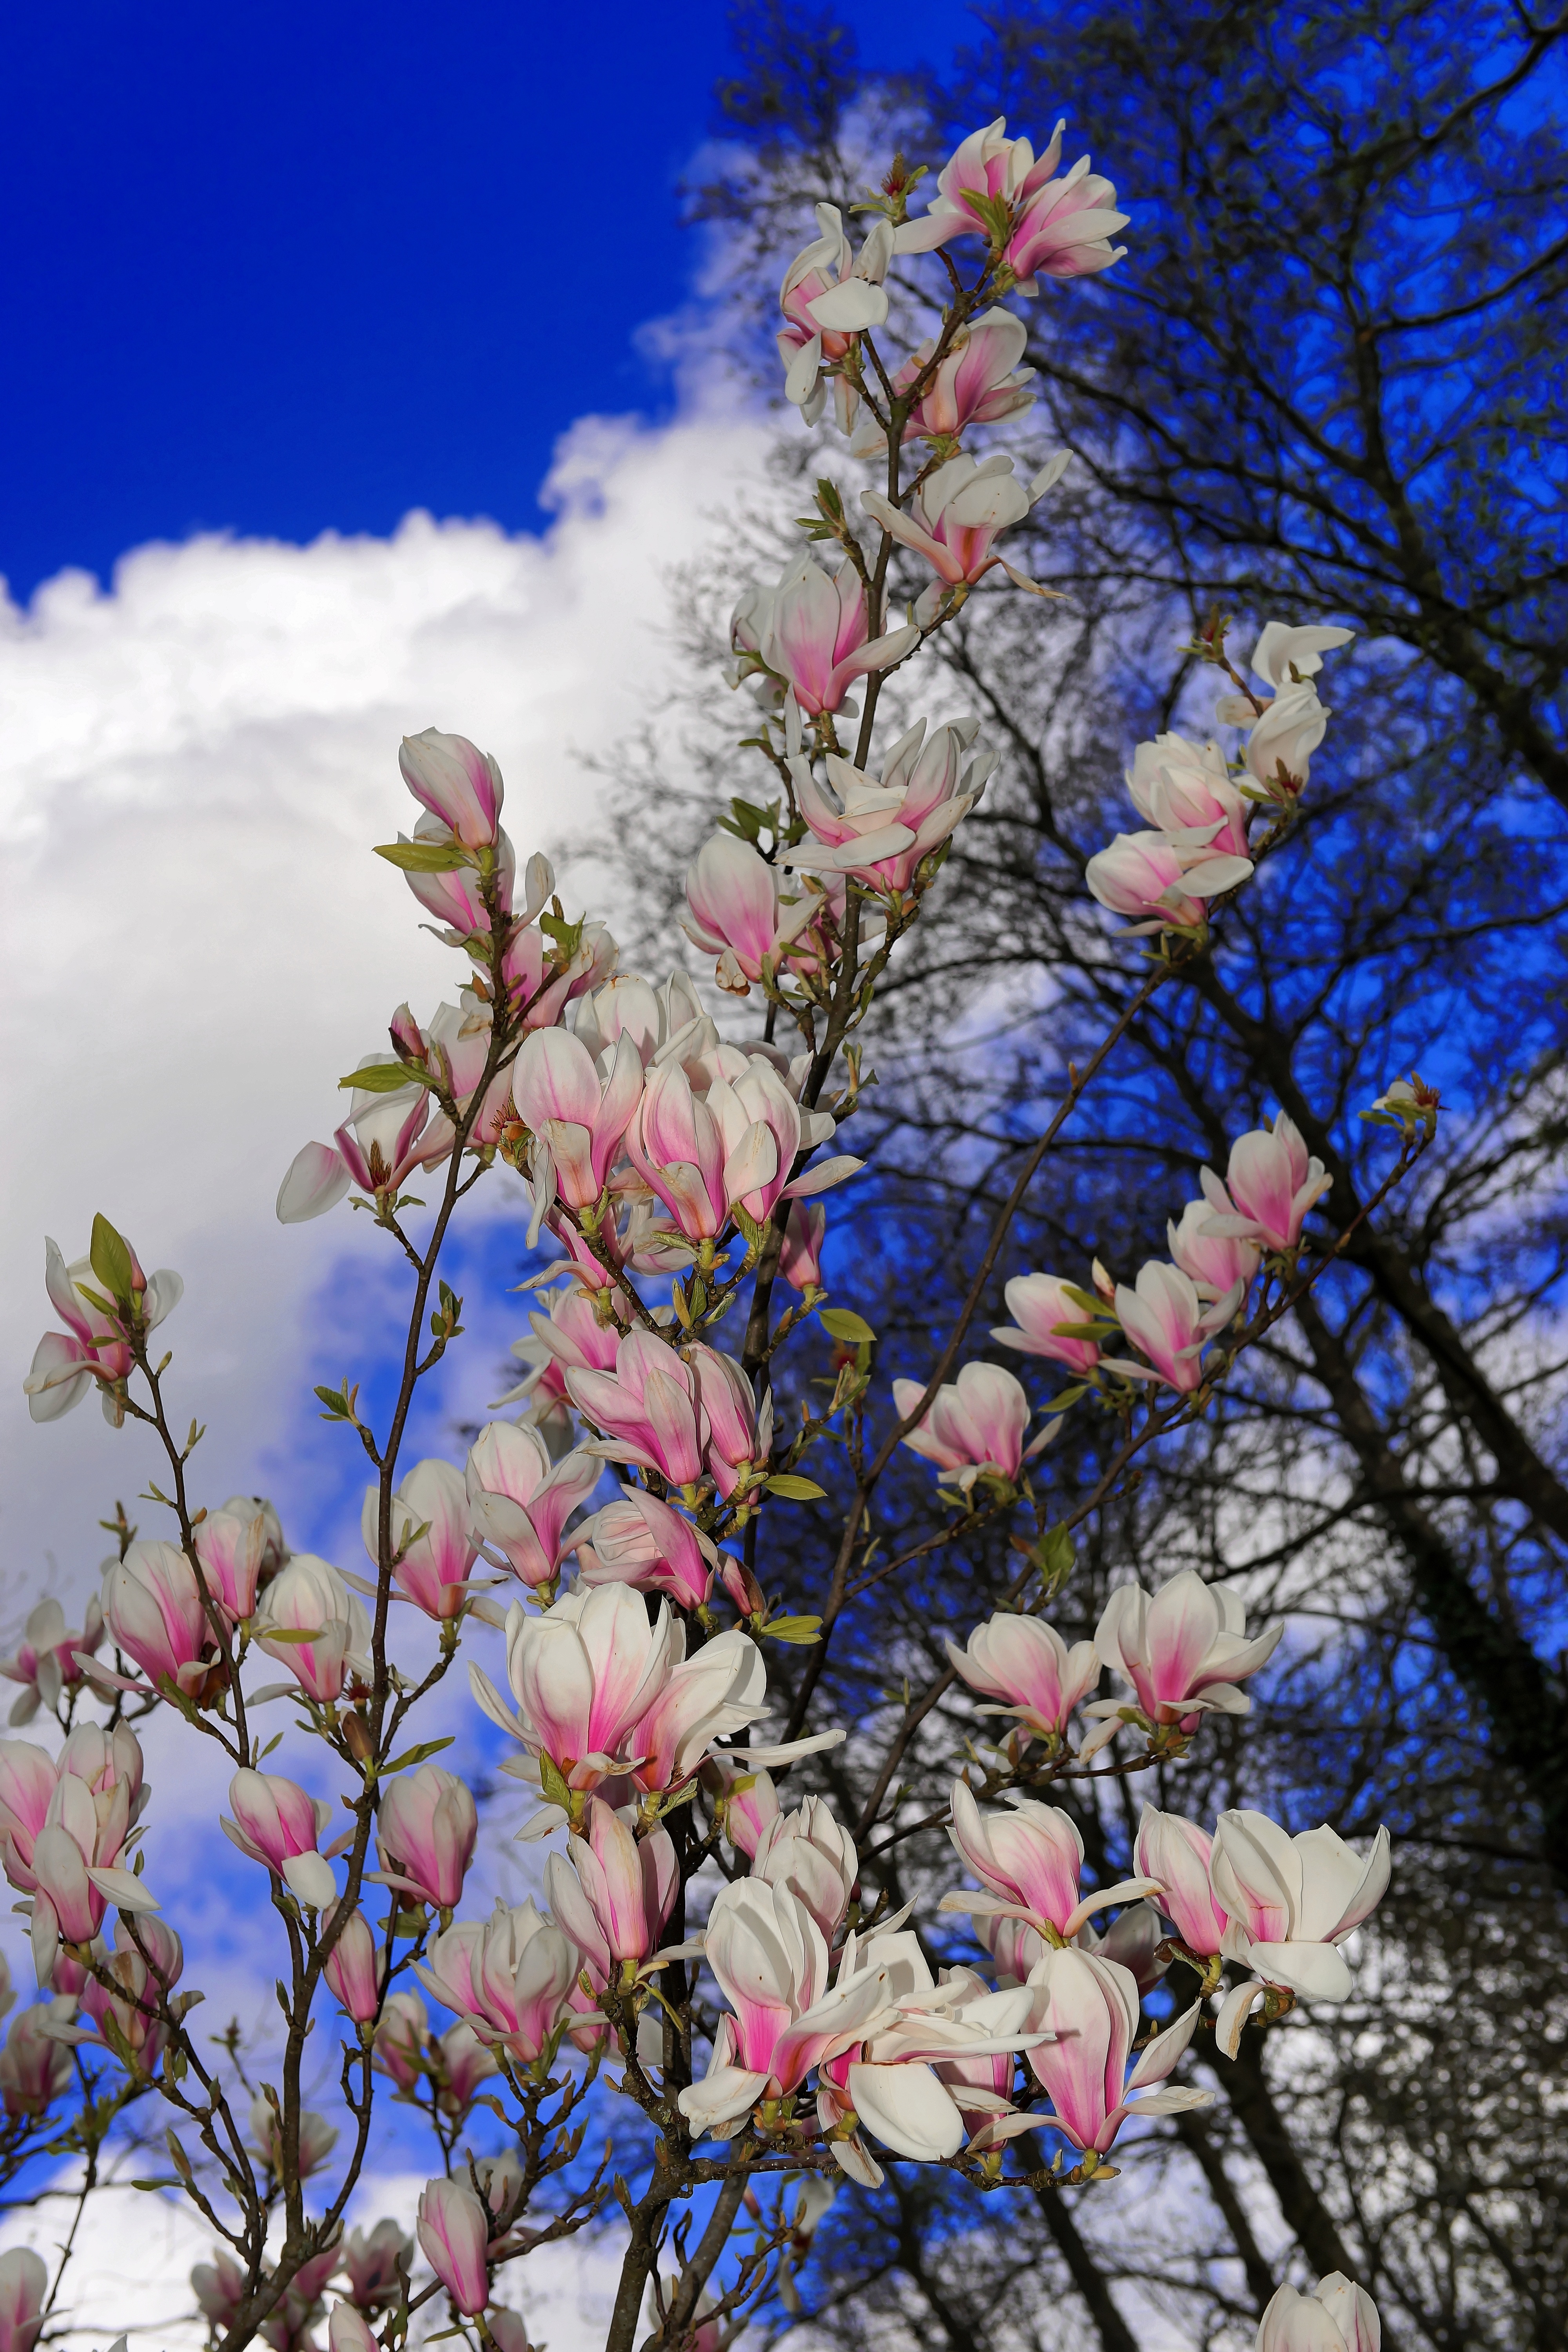
tree, nature, branch, blossom, plant, white, flower, petal, bush, spring, color, botany, flora, cherry blossom, flowers, shrub, branches, beautiful, april, magnolia, full bloom, ornamental plant, white flowers, bl tenmeer, flower tree, flowering plant, flourishing tree, magnoliengewaechs, tulip magnolia, land plant